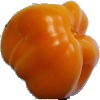
Label: Pepper Yellow 1